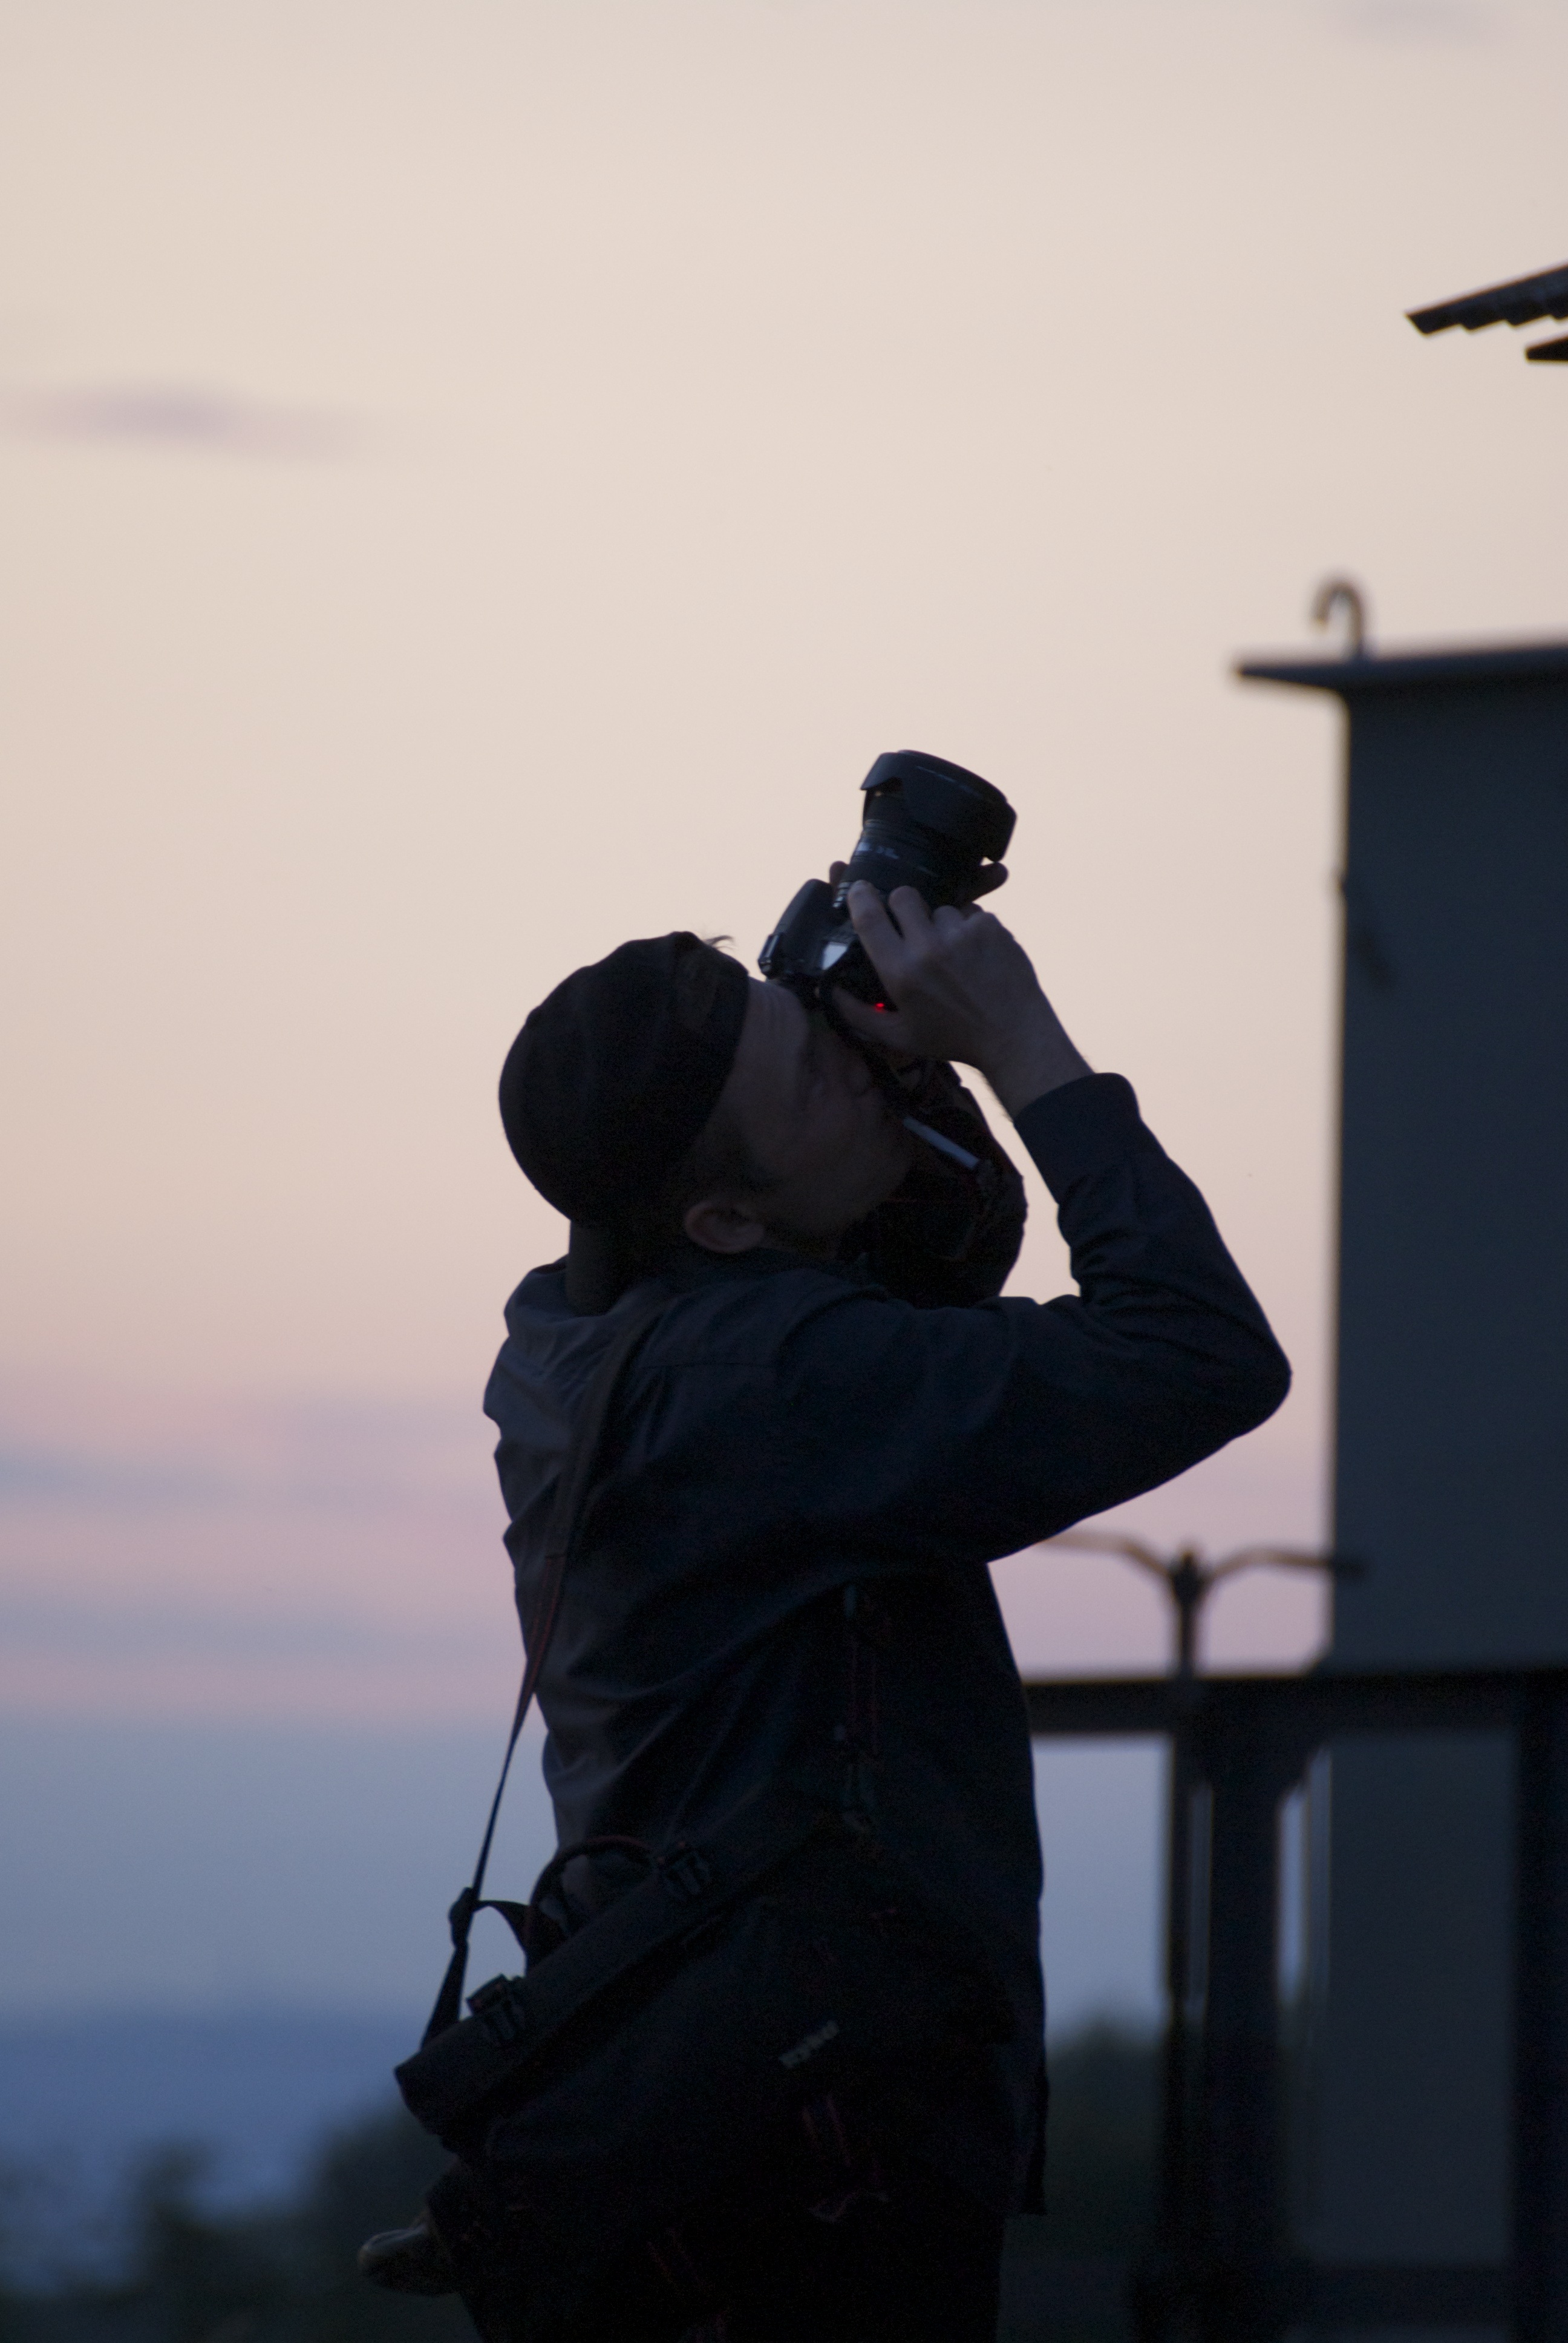
man, silhouette, person, sunset, camera, photography, photographer, photo, dusk, evening, lens, human, blue, black, recording, digital camera, digital, photograph, mood, abendstimmung, telephoto, evening sky, interaction, telephoto lens, focal length